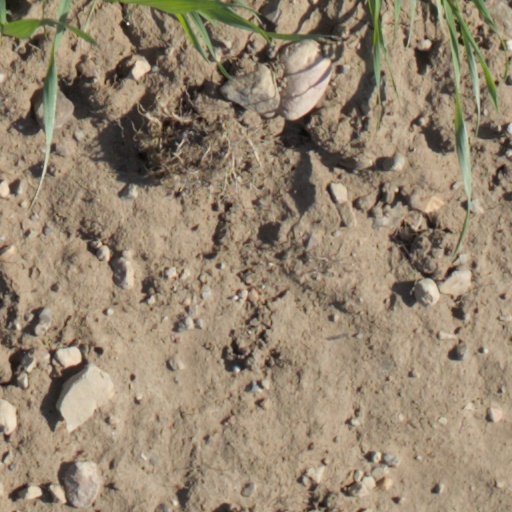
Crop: wheat